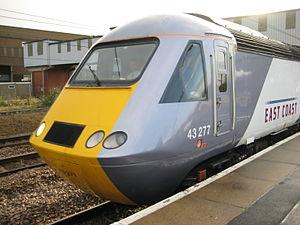
Au Royaume-Uni, les services ferroviaires de voyageurs sont exploités par de nombreuses entreprises, généralement privées, connues sous le nom de TOC, qui travaillent sur la base de concessions locales ou régionales qui leur sont attribuées par un organisme étatique : la Strategic Rail Authority. L'infrastructure ferroviaire en Angleterre, en Écosse et au Pays de Galles, y compris les voies, la signalisation, les gares, est la propriété non pas des compagnies ferroviaires, mais de Network Rail qui en assure la gestion, reprise en 2002 à Railtrack. Le matériel roulant appartient à un petit nombre de sociétés spécialisées, les ROSCO qui les louent aux compagnies d'exploitation.
East Coast était une entreprise ferroviaire publique britannique créée le 14ᵉ novembre 2009 et remplacée le 1ᵉʳ mars 2015 par la compagnie privée Virgin Trains East Coast lors d'une reprivatisation.
La gare de King's Cross est située dans le quartier de King's Cross au nord-est de Londres.